Essen Crown

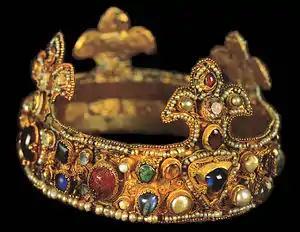
The crown in the Essen Cathedral Treasury, with the sapphire at front

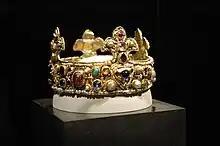
The crown as part of the exhibition "Gold vor Schwarz", 2008

The Essen Crown (German: "Essener Krone") is an Ottonian golden crown in the Essen Cathedral Treasury. It was formerly claimed that it might have been the crown with which the three-year-old Otto III was crowned King of the Romans in 983, which is the source of its common name, the Childhood Crown of Otto III ("Kinderkrone Ottos III"). However, this idea most probably derives from the wishful thinking of early twentieth century historians of Essen and it is now widely rejected. However it is certainly the oldest surviving lily crown in the world.